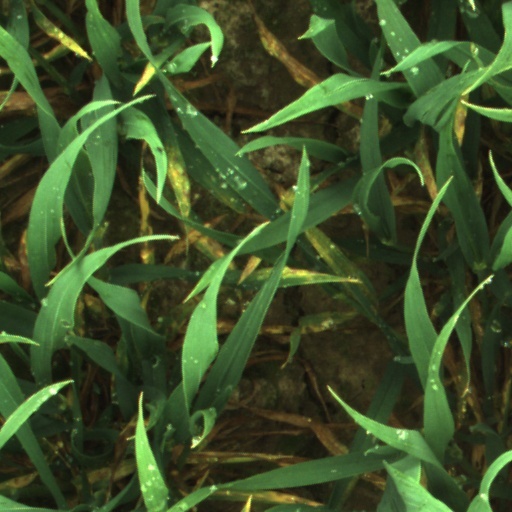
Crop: wheat